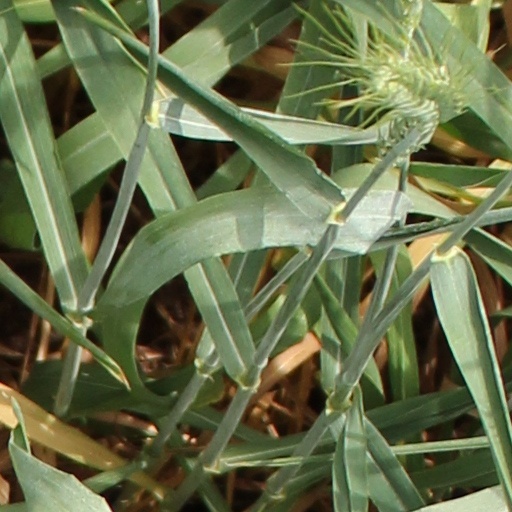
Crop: wheat